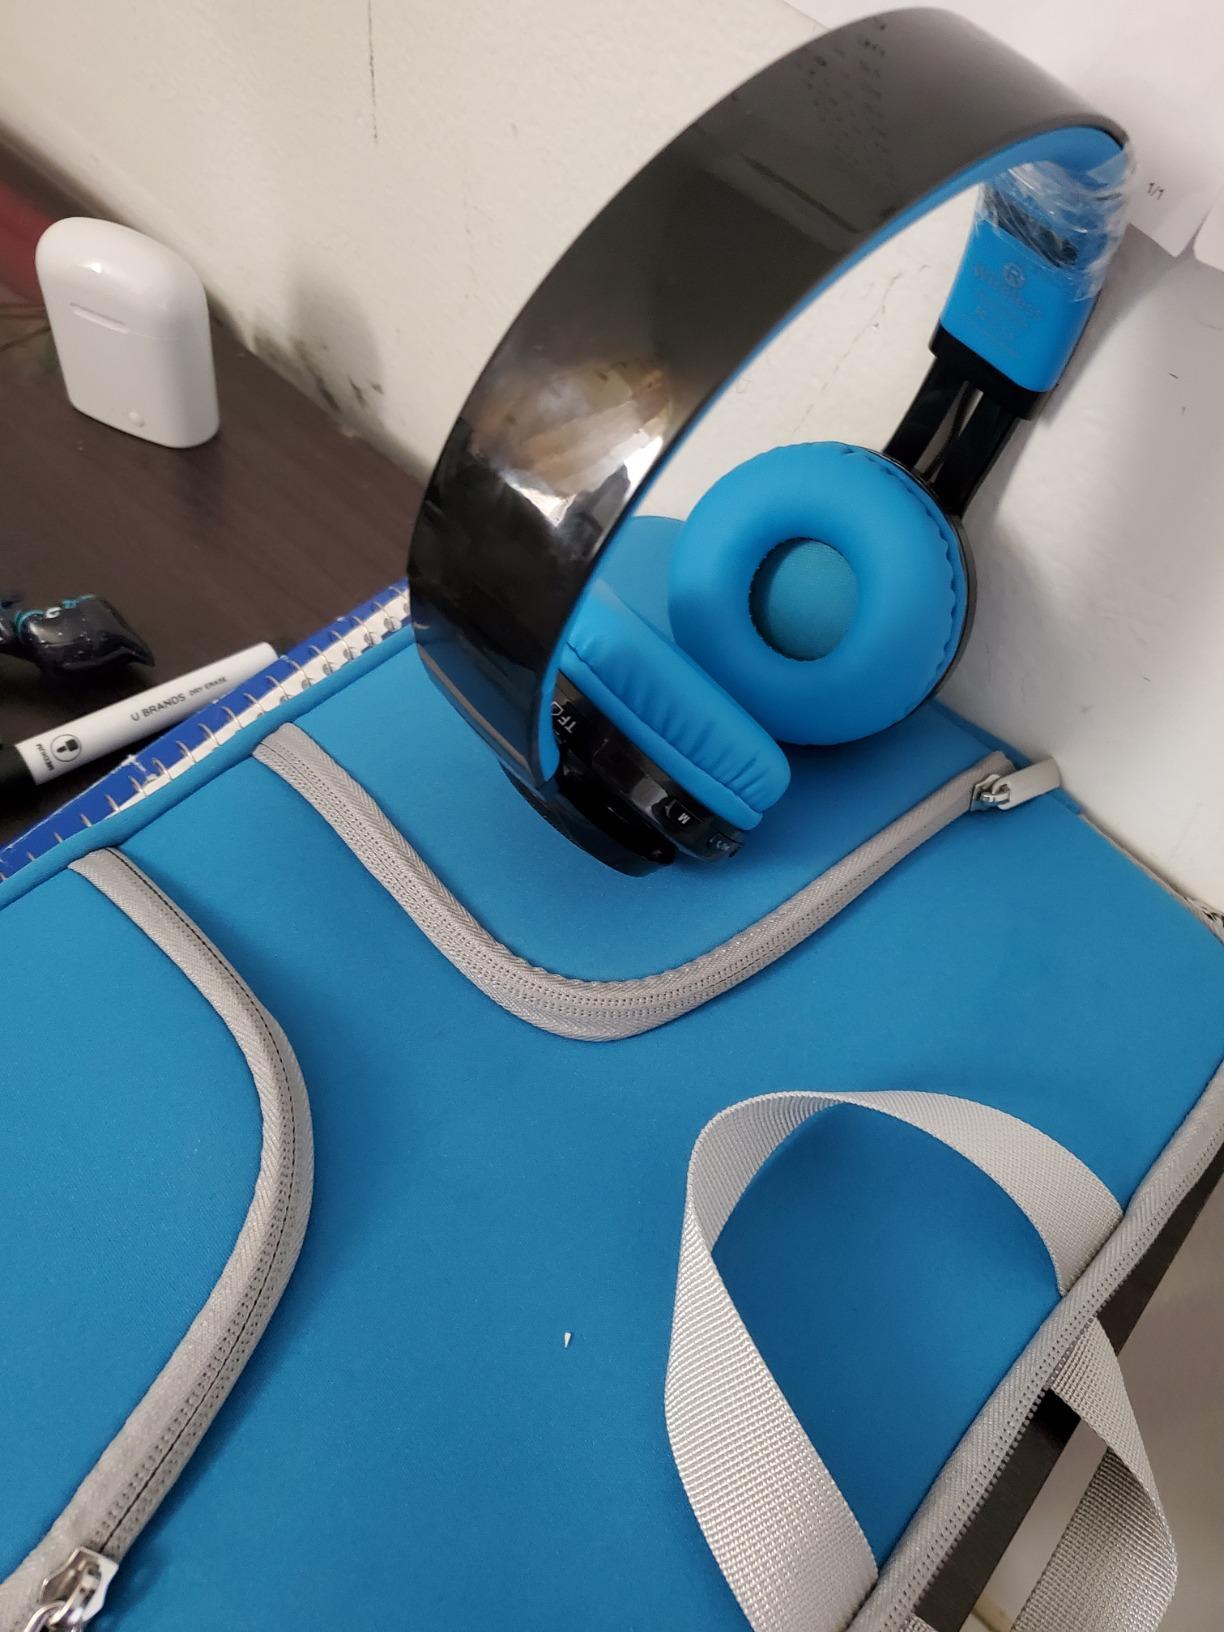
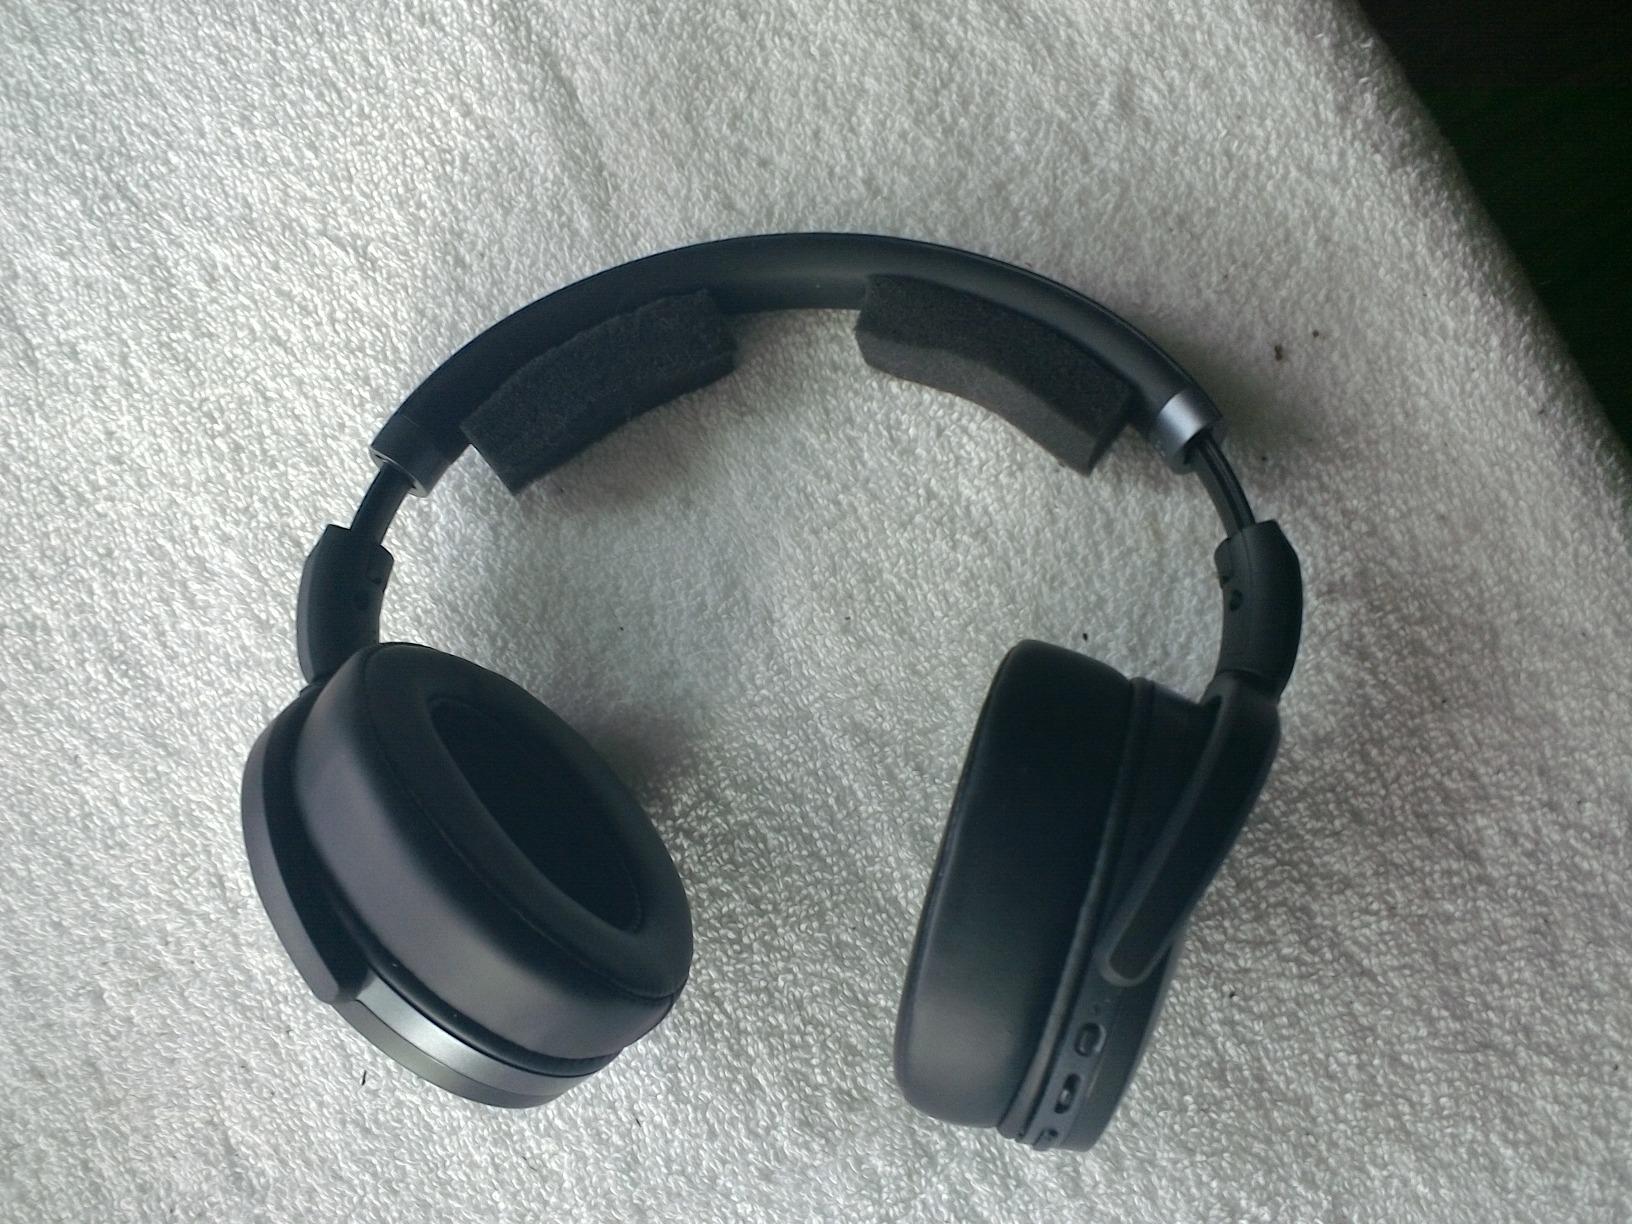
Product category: headphones
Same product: no